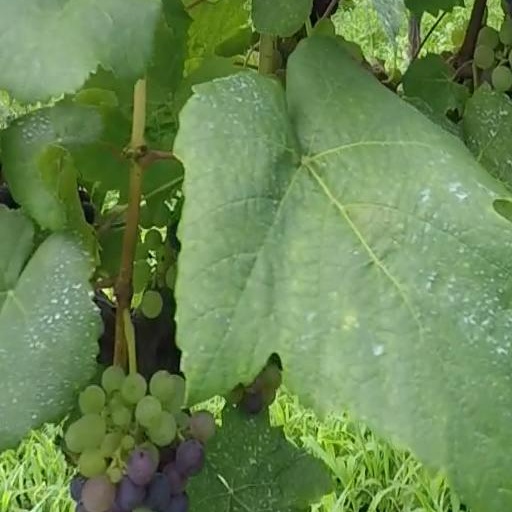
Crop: grape